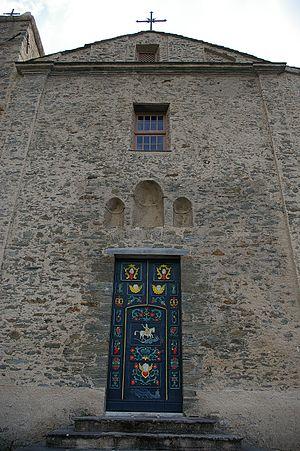
Eglise Sainte-Marie de Valle d'Orezza
L'église Sainte-Marie est une église catholique située à Valle-d'Orezza, en France.
Cet article recense les monuments historiques de la Haute-Corse, en France.